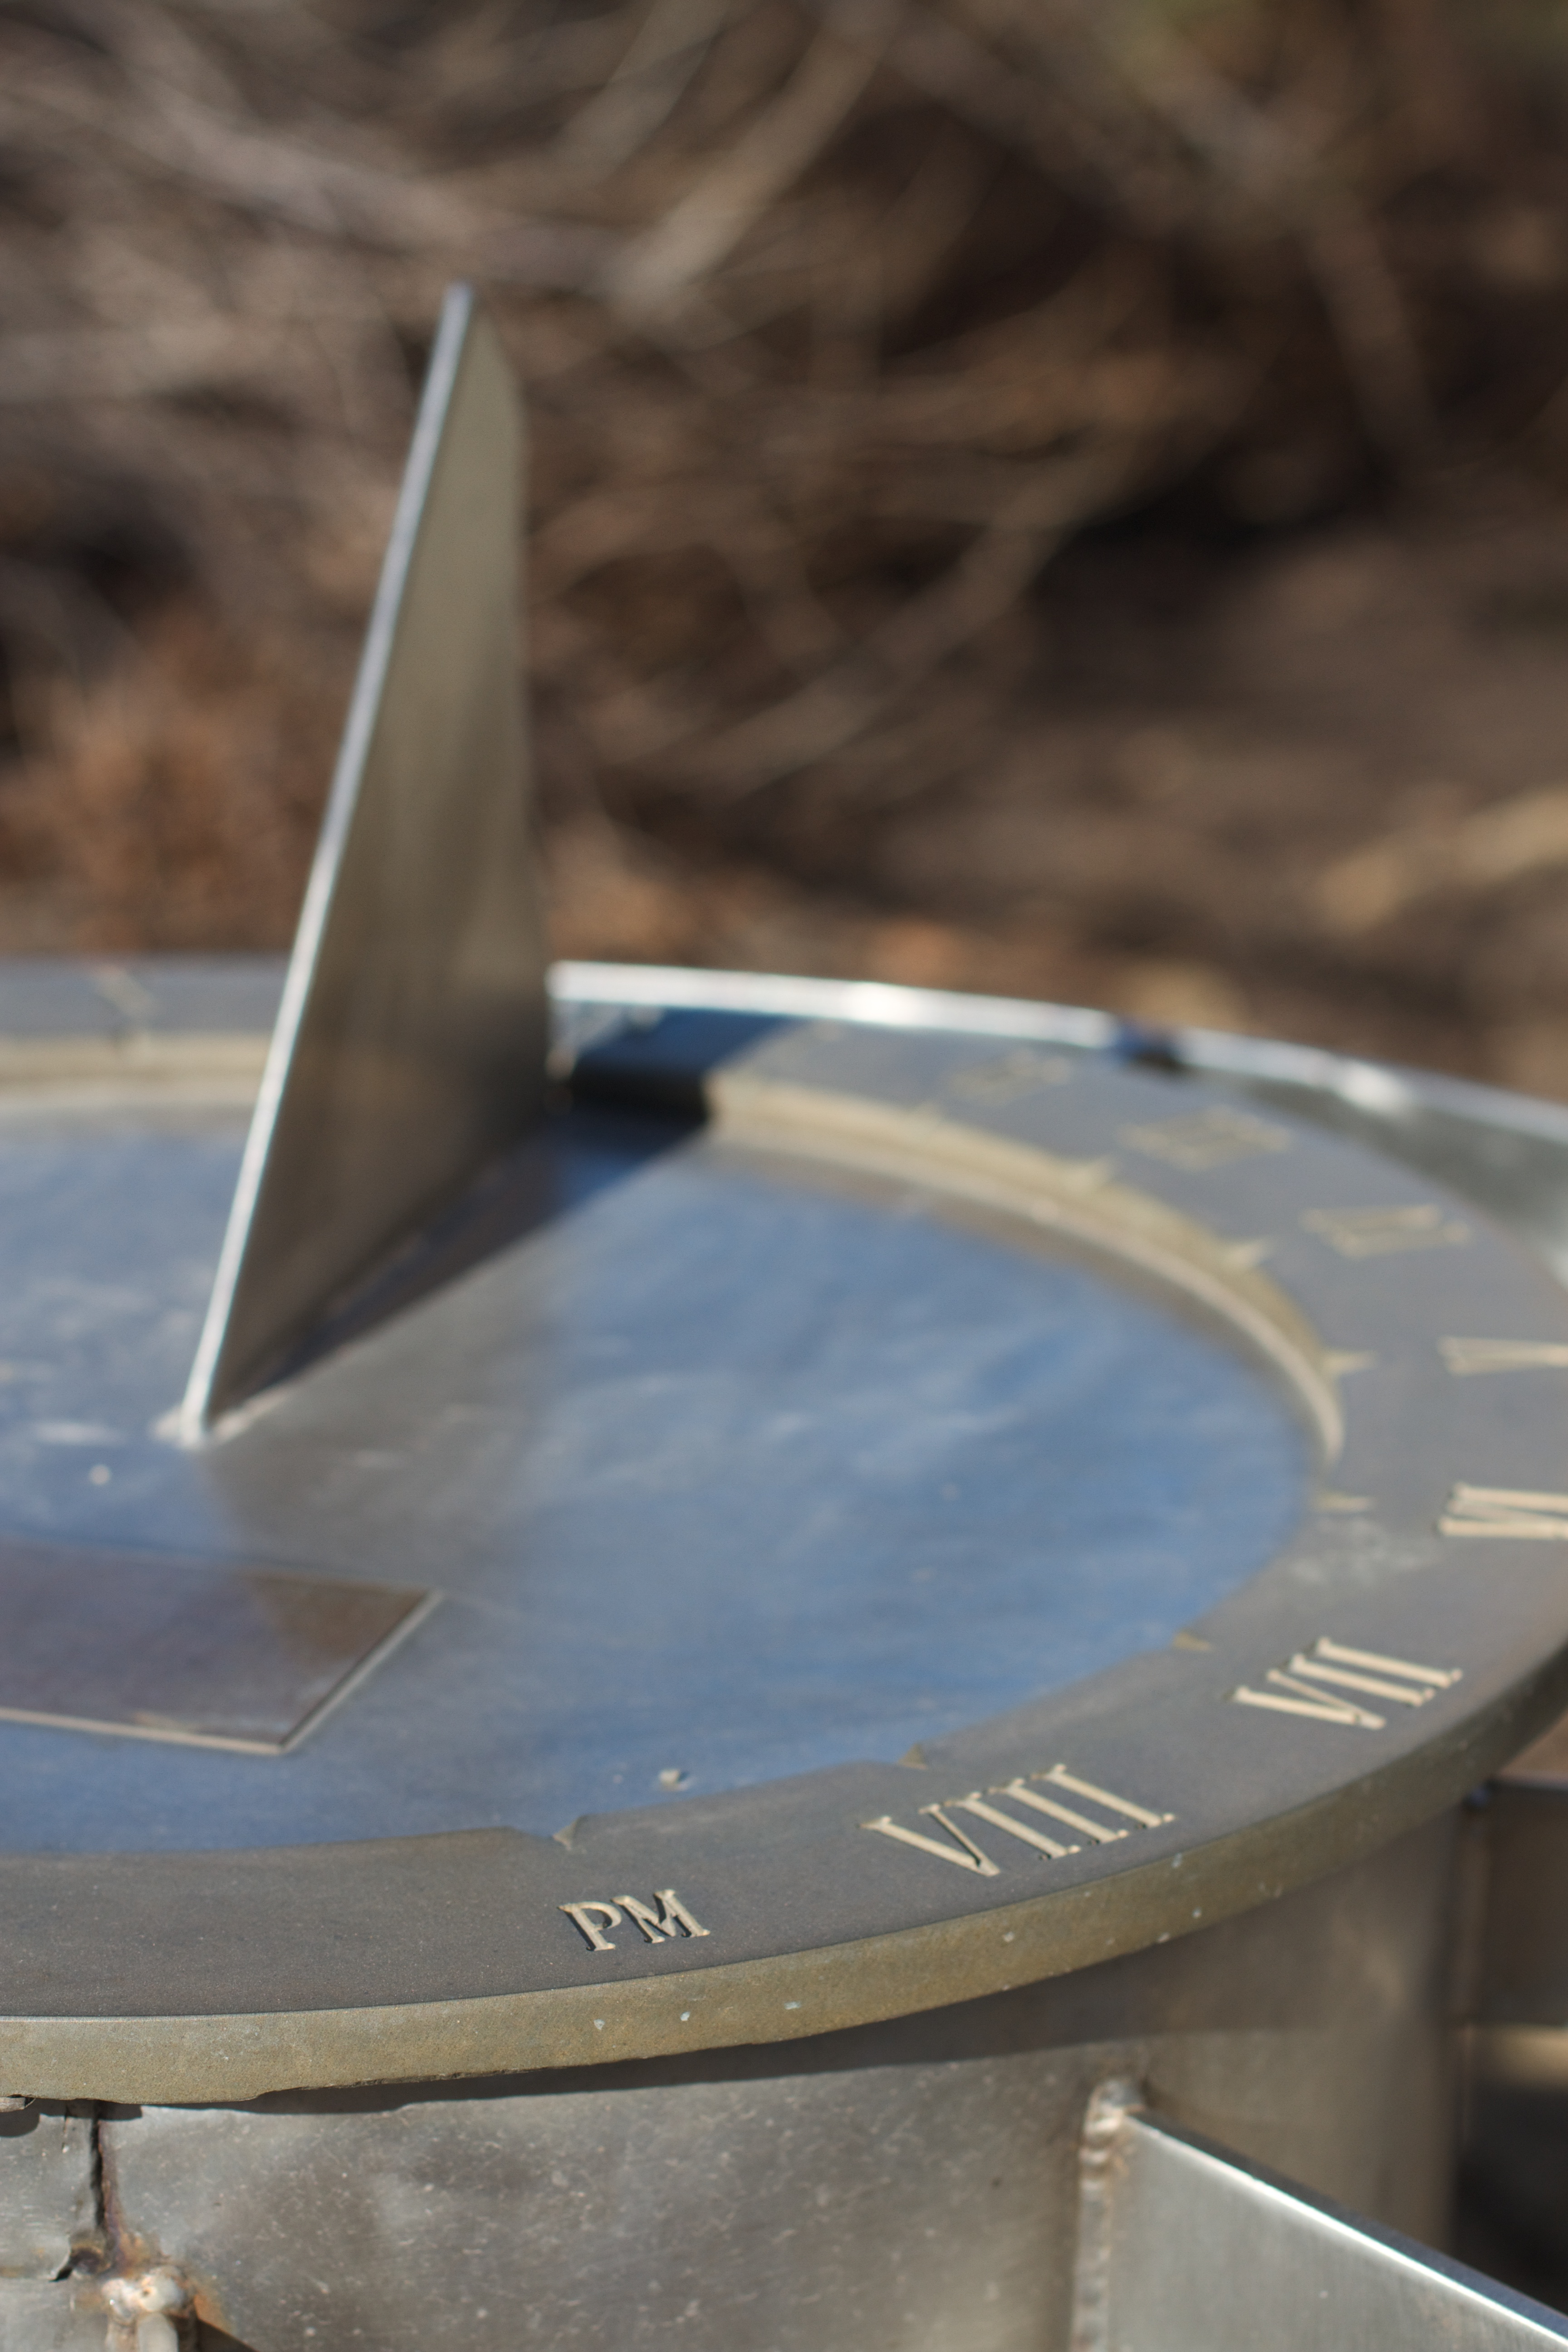
table, wing, wood, boat, reflection, vehicle, surfboard, blue, shape, ds106, 106, atmosphere of earth, surfing equipment and supplies